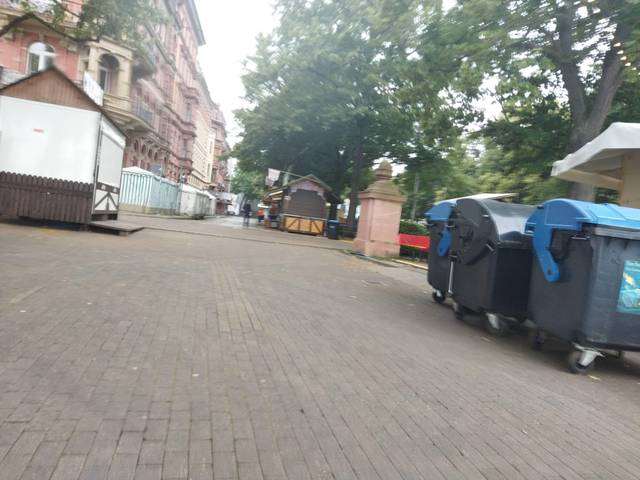
Region: Germany
Coordinates: 50.0, 8.279